Panmure Island Provincial Park

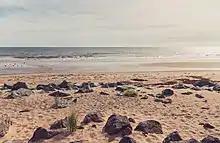
Beach at Panmure Island Provincial Park

Panmure Island Provincial Park is a provincial park in Prince Edward Island, Canada. It is located along a causeway connecting Prince Edward Island with Panmure Island. The Native Council of Prince Edward Island hosts their annual Abegweit Pow Wow in the park.